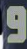
Number: 9